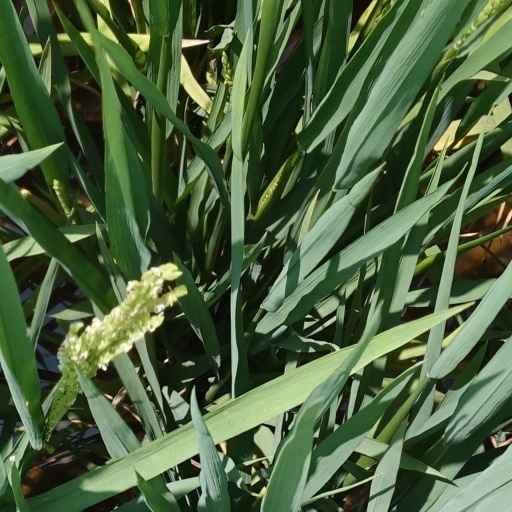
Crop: rice